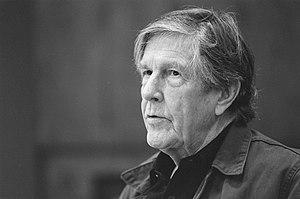
L'Art social est un concept apparu à la fin du XIXᵉ siècle en France dans la foulée des revendications sociales portées par des groupes d'intellectuels anarchistes et de politiciens solidaristes. Cette idée s'inscrit dans une démarche moderniste en occident valorisant les arts utiles à la société et s'opposant au concept de l'Art pour l'Art et de l'Art académique. Quelques artistes des avant-gardes s'associent au concept sur le plan théorique et éducatif. Les architectes et les artistes-artisans des métiers de l'art sont les principaux intervenants aux développements des différents mouvements artistiques et propositions esthétiques transformant le cadre de vie sociale de 1890 à 1960. La fin de la modernité et des avant-gardes artistiques et l'avènement d'un espace public hautement esthétisé au milieu du XXᵉ siècle ouvrent de nouvelles voies artistiques. L'une dite Art contemporain rompt avec la tradition des beaux-arts, applique les idées de Marcel Duchamp appuyé par les institutions académiques, les musées et galeries d'art, les collectionneurs et le marché de l'art.